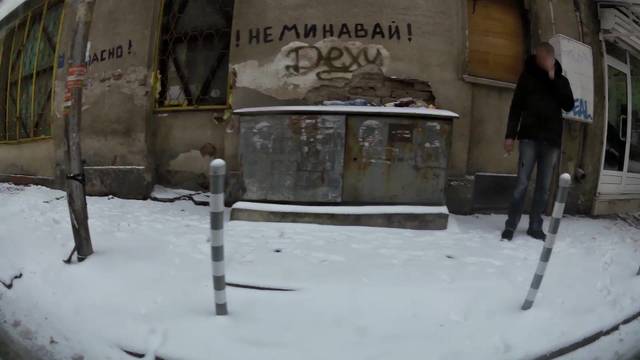
Region: Bulgaria
Coordinates: 42.704, 23.319